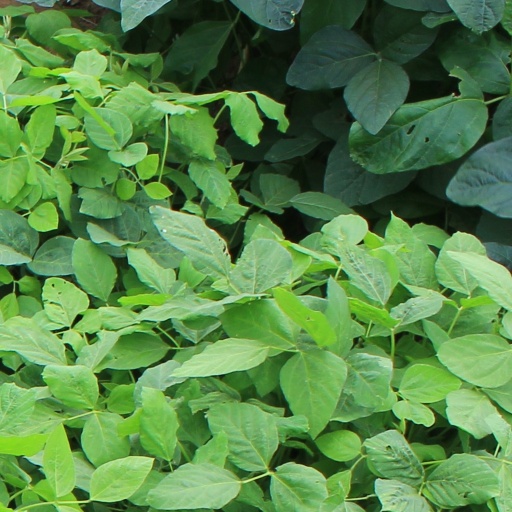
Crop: soybean